2021 Fiesta Bowl

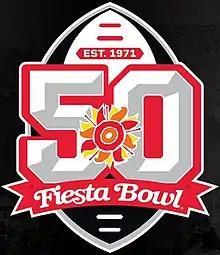

The 2021 Fiesta Bowl was a college football bowl game played on January 2, 2021, with kickoff at 4:00 p.m. EST (2:00 p.m. local MST). It was the 50th edition of the Fiesta Bowl, and was one of the 2020–21 bowl games concluding the 2020 FBS football season. Sponsored by video game brand PlayStation, the game was officially known as the PlayStation Fiesta Bowl. The bowl was celebrating its 50th anniversary, having been first played in 1971.